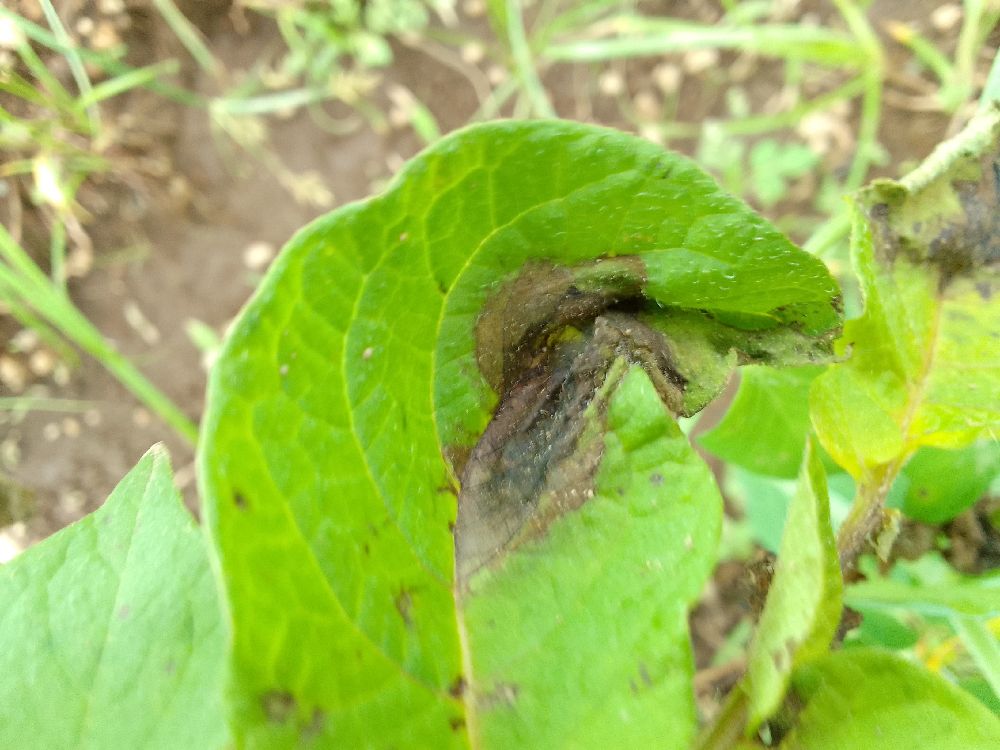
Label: Late blight